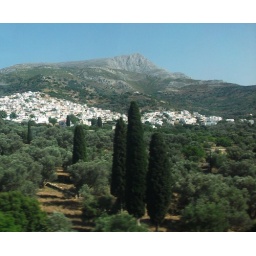
Trees with town and mountain in background from bus from Apollonas to Chora